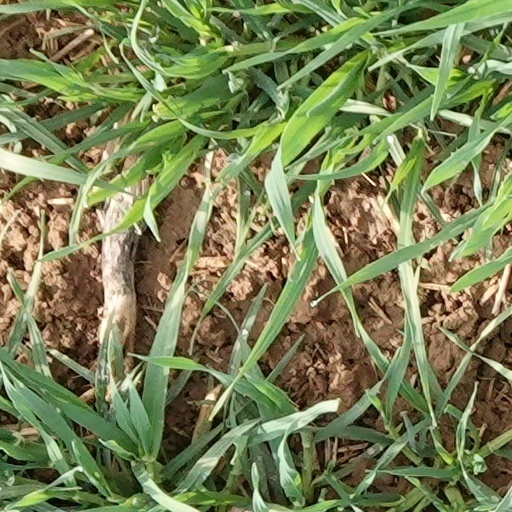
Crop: wheat